Pulteney Bridge

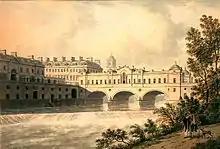
Pulteney Bridge by Thomas Malton in 1785

Pultney Bridge was designed by Robert Adam, whose original drawings are preserved in the Sir John Soane's Museum in London. It is one of only four bridges in the world to have shops across its full span on both sides, the others being Ponte Vecchio in Florence and Rialto in Venice, and the Krämerbrücke in Erfurt, Germany.